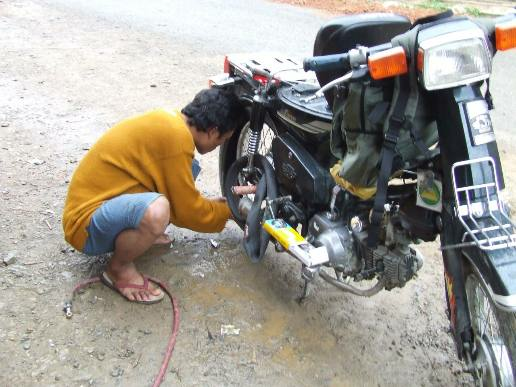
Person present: Yes